The Lion and the Rose

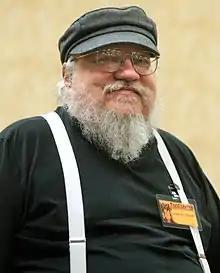
"The Lion and the Rose" was scripted by the author of the original saga, George R. R. Martin.

The episode was written by George R. R. Martin, author of the "A Song of Ice and Fire" novels. Chapters adapted from "A Storm of Swords" to the episode were part of chapter 9 (Bran I), and chapters 59 and 60 (Sansa IV and Tyrion VIII).